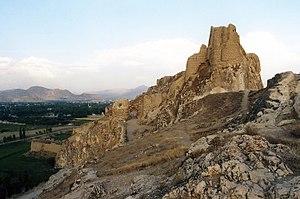
Le lac de Van ou lac Van est le plus grand lac de Turquie. Il est situé dans le sud du haut-plateau arménien.
Van est une ville de Turquie orientale située sur la rive orientale du lac de Van. Préfecture de la province du même nom, elle compte 284 464 habitants en 2000. Même si aucun chiffre officiel n'est fourni, il semble certain que la population de la ville est majoritairement kurde. Avant le génocide de 1915, elle était peuplée majoritairement d'Arméniens.